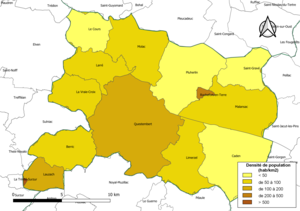
Carte des densités de population (millésimée 2016) des communes de l'intercommunalité Questembert Communauté, département du Morbihan, France. Composition au 1er janvier 2019.
Questembert communauté, connue sous le nom de communauté de communes du pays de Questembert jusqu'en 2015, est une communauté de communes française, située dans le département du Morbihan et la région Bretagne.